Thomas Edward Gill

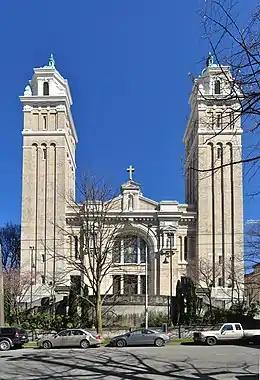
St. James Cathedral, Seattle, Washington.

Thomas Gill was born on March 18, 1908, in Seattle, Washington. He attended St. Joseph’s School, O'Dea High School and Seattle Preparatory School, all in Seattle. Having decided to become a priest, Gill then enrolled at St. Joseph's College in Mountainview, California. He completed his preparation for the priesthood in 1933.